Osprey body armour

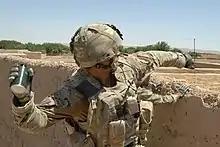
A Royal Marine with 40 Commando on operations in Afghanistan while wearing Osprey Mk 3A body armour, as indicated by the studs on the front armour flap

Improvements to the armour included the addition of a more robust right hand shoulder assembly and a non-slip shoulder pad for improved aiming of weapon systems. An Mk 3 A version was issued with studs on the plate pockets to better secure the hard armour plates and retaining straps over the side panels to reduce instances of the velcro opening when under stress. This had been mitigated in earlier vests by the use of a bungee cord around the armour, hooked to the PALS webbing. The vest was mostly produced in Desert Disruptive Pattern Material camouflage, though versions in an experimental multi-terrain version of Disruptive Pattern Material developed during PECOC were also fielded and limited production was undertaken of a version in regular Disruptive Pattern Material.